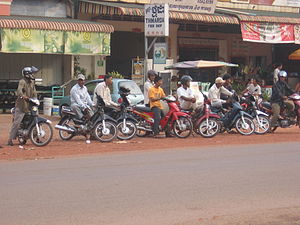
Sihanoukville / Transport
Motorcykeltaxaer venter på kunde ved Veal Renh Market, Sihanoukville.
Sihanoukville, også kendt som Kampong Som, er en havneby og en provins i det sydlige Cambodja med kystlinje mod Thailandbugten. Havnebyen er et bycenter i vækst, som ligger 185 km sydvest for Cambodjas hovedstad Phnom Penh. Byen og provinsen er opkaldt efter den tidligere kong Norodom Sihanouk, og byen voksede op omkring Sihanoukville havn. Anlæggelsen af denne havn påbegyndtes i juni 1955, og den var den eneste dybvandshavn i Cambodja. Havnens anlæggelse var delvis begrundet i Frankrigs dalende indflydelse i området, hvilket førte til at Vietnam styrkede sin kontrol over Mekongdeltaet og dermed begrænsede Cambodjas adgang til floden. Sihanoukvilles strande har gjort området til et populært turistmål.